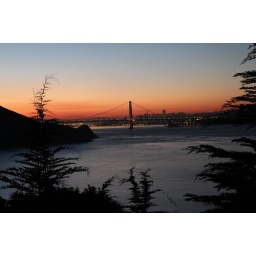
sun rise over the golden gate bridge